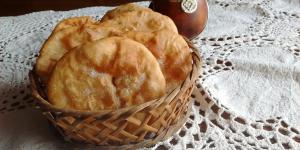
tortas fritas con grasa